Luoyang Bridge

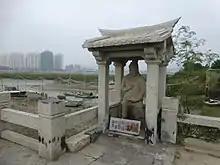
joss protecting the bridge on each end.

On the south end and the north end of Luoyang bridge, there are 2 stone joss protecting the bridge on each end. The joss is 1.63 meters high, facing each other, and they were all built during the northern song dynasty. Those sculptures all have Han nationality (the majority group of people in China), wearing hamlet and armor, holding long sword in hands.